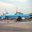
Label: airplane